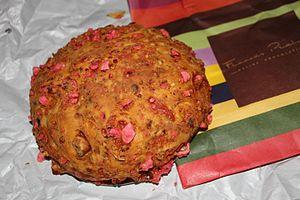
Praluline Pralus
La société Patisserie et Chocolaterie Pralus est une chocolaterie française, implantée à Roanne.
Roanne est une commune française située dans le département de la Loire, en région Auvergne-Rhône-Alpes.
La brioche est une pâtisserie, à pâte levée et assez aérée, contenant du beurre et des œufs.